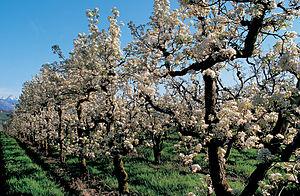
Floraison _ vergers de Haute savoie _ Poiriers
Les départements de la Savoie et de la Haute-Savoie regroupent environ 67 arboriculteurs répartis sur six stations d’expédition dont deux Groupement d'intérêt économique, qui composent le Syndicat Fruits des Savoie.
Les pommes et poires de Savoie sont une appellation de pommes et de poires française. Elles bénéficient d'une appellation protégée par indication géographique protégée.